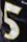
Number: 5